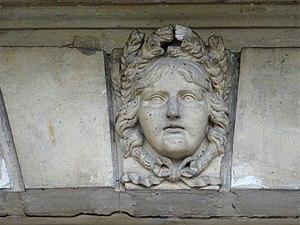
Château de Gournay-sur-Marne, Seine-Saint-Denis, France. Mascaron sur l'encadrement des fenêtres.